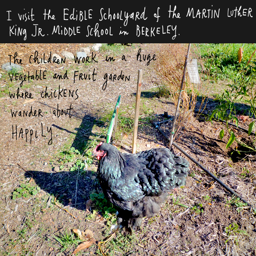
i visit project of person .